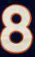
Number: 8